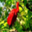
Label: bird